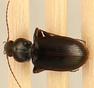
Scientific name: Calathus advena
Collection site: Niwot Ridge NEON (NIWO), plot NIWO_009